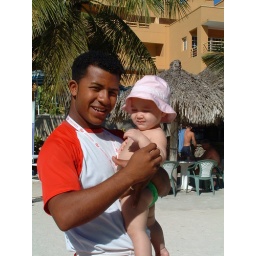
beach boy at the hotel in dominican